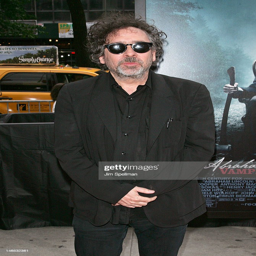
film director attend the premiere .